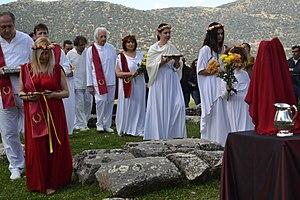
Le Conseil suprême des Hellènes Nationaux, communément connu sous son acronyme YSEE, est un organisme sans but lucratif fondé en Grèce en 1997. Son but premier consiste en la protection et la restauration de la Religion hellénique ethnique dans la société grecque contemporaine. Depuis sa fondation, le YSEE a émis plus de trois cents lettres de protestation et communiqués de presse dans le but de défendre la liberté religieuse des adeptes de la Religion hellénique ethnique. Le groupe a également organisé et performé plus de huit cents cérémonies religieuses et événements éducationnels.